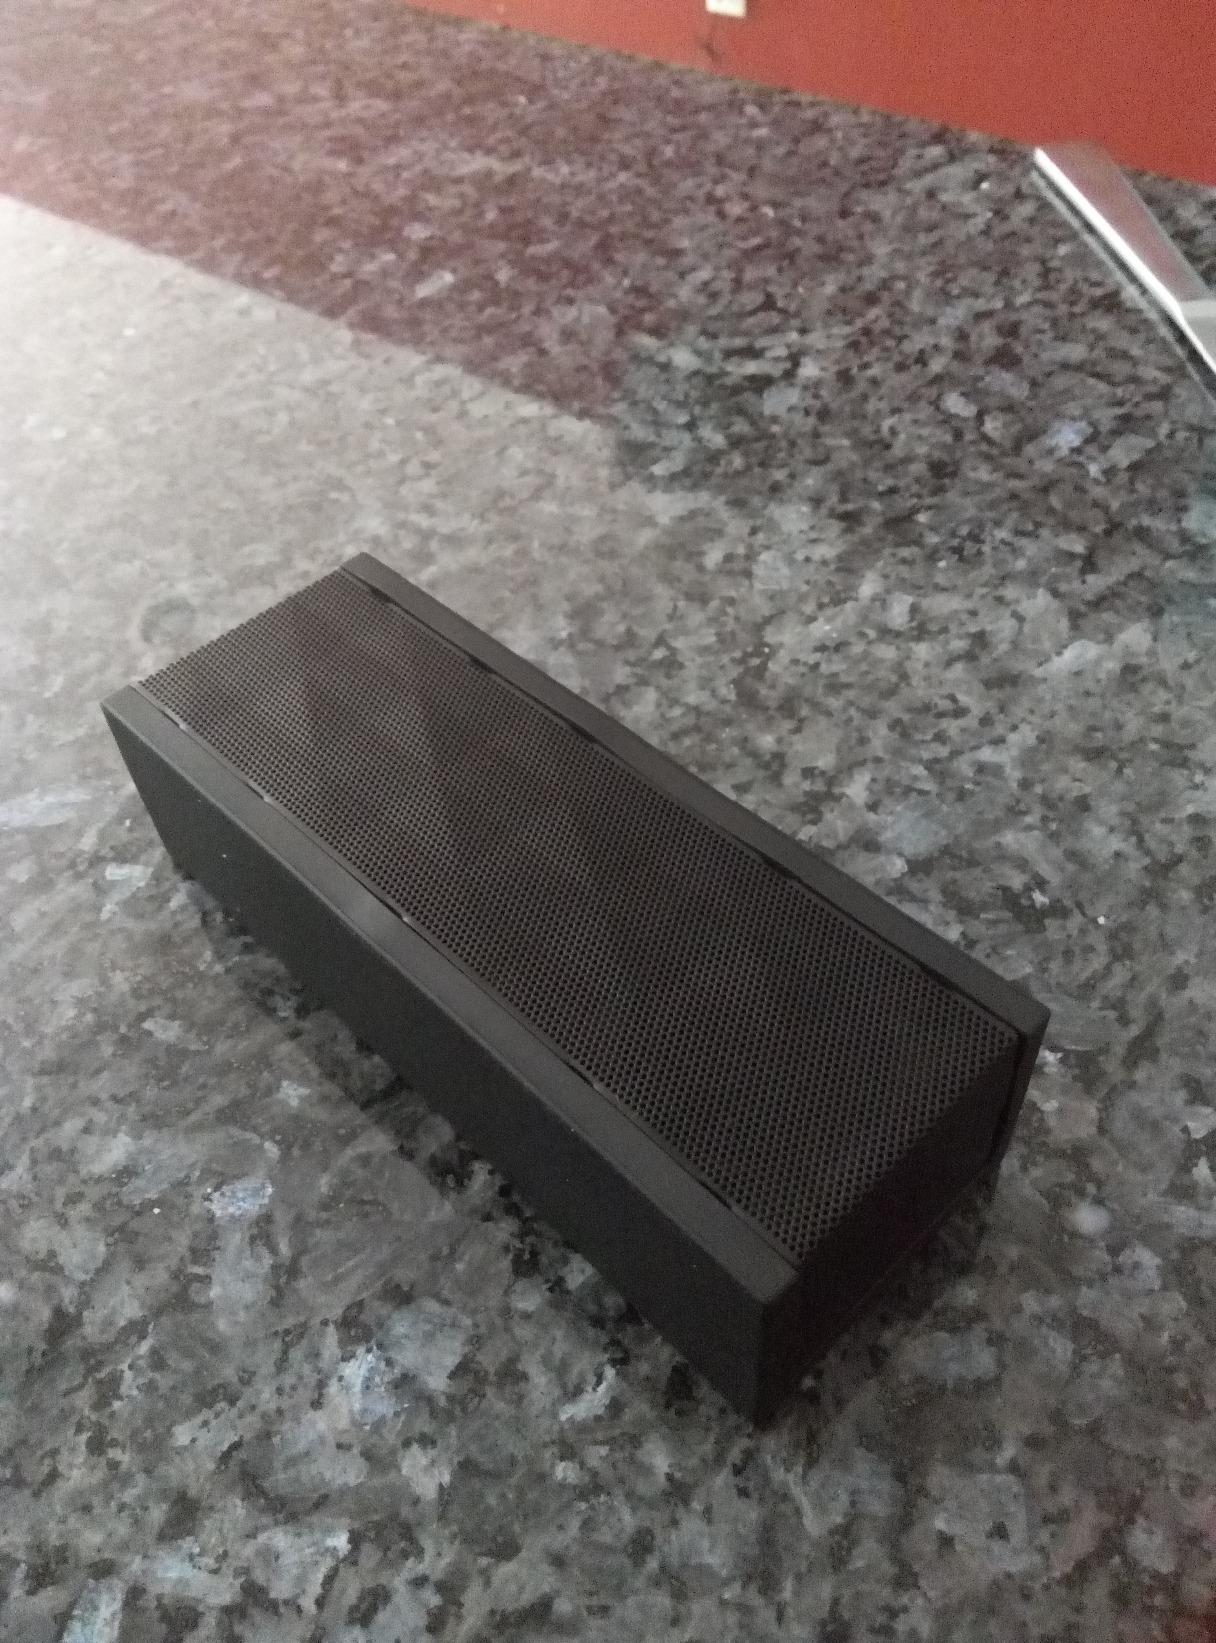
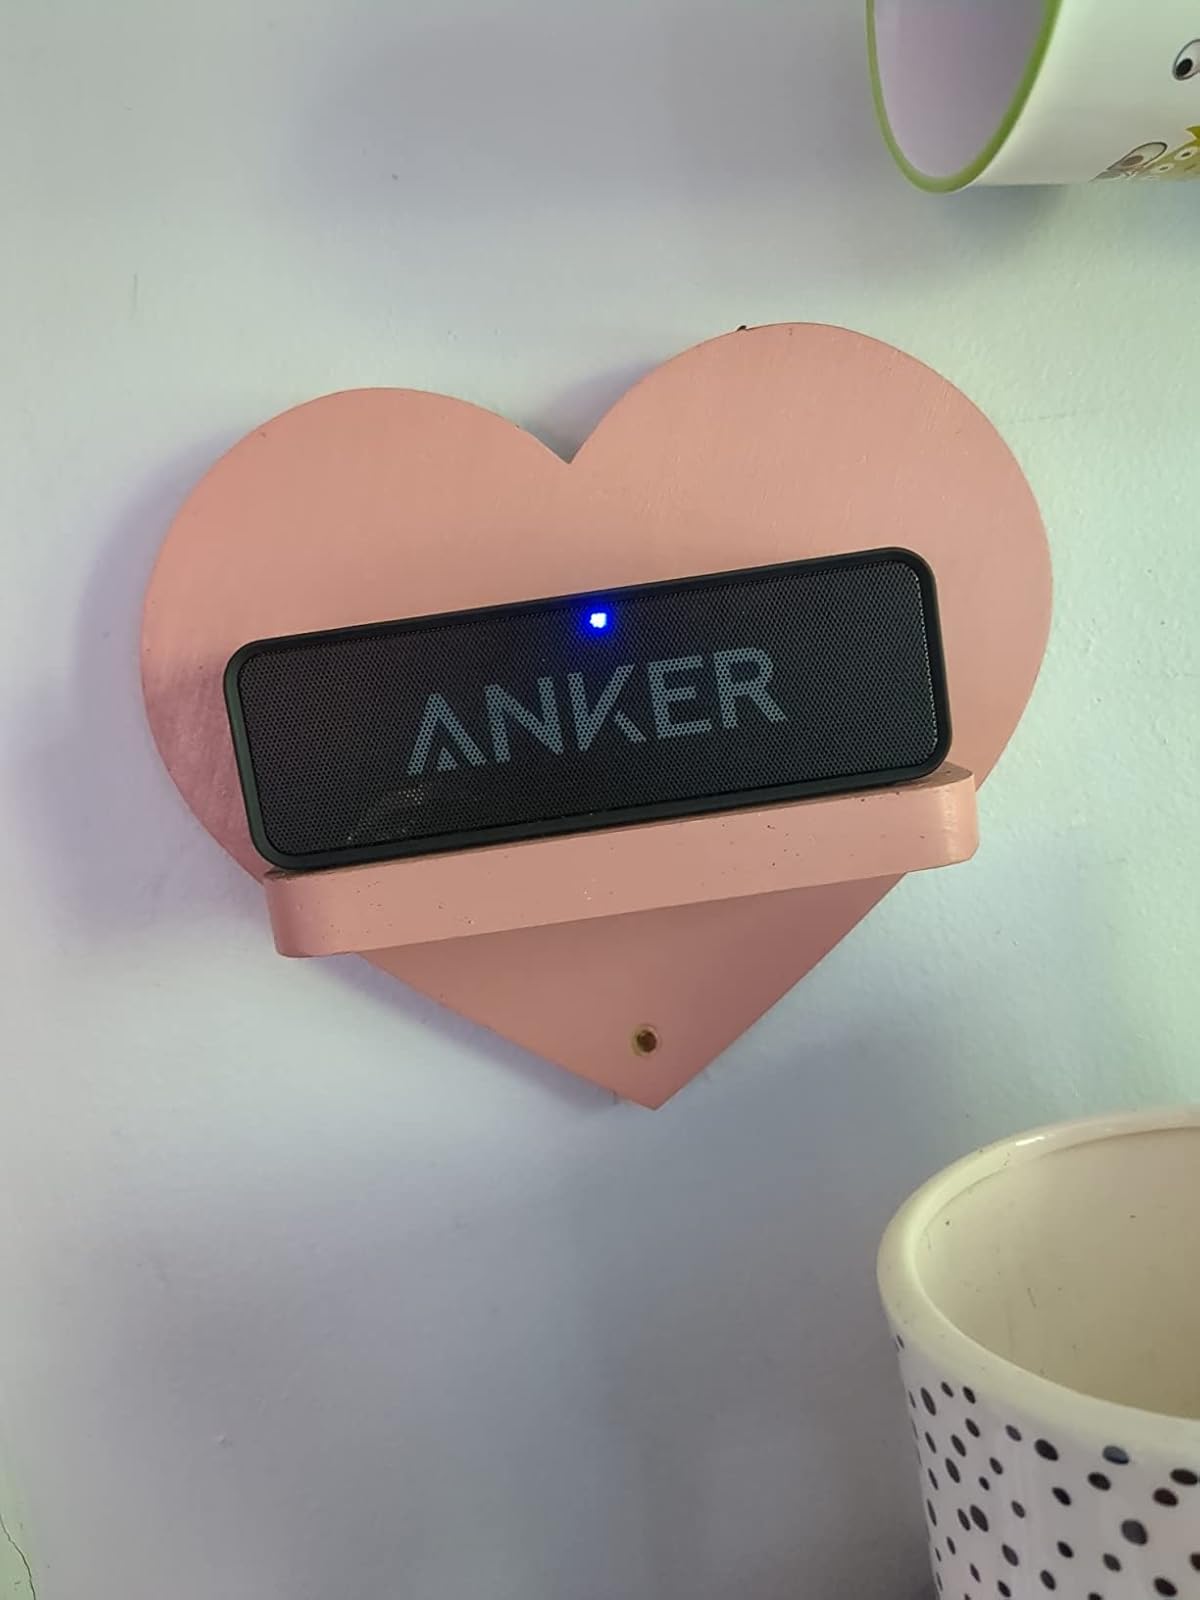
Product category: speaker
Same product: no